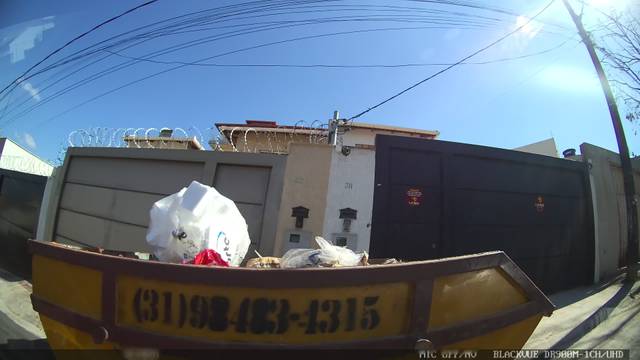
Region: Brazil
Coordinates: -19.916, -44.093